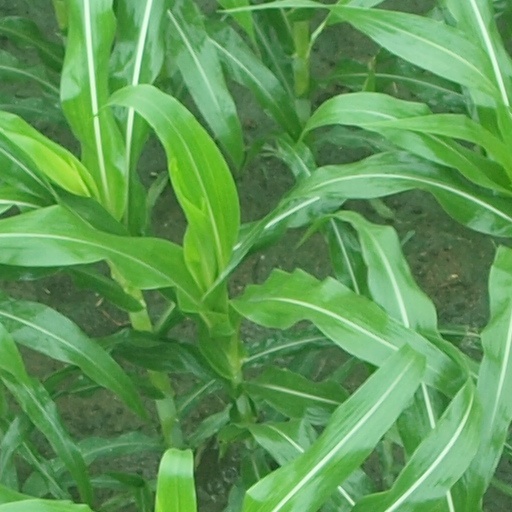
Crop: maize; corn